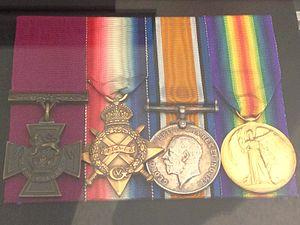
Lionel Beaumarice Clarke est un soldat canadien récipiendaire de la croix de Victoria, la plus haute récompense des forces armées du Commonwealth. Celle-ci est remise pour un acte de bravoure face à l'ennemi. Leo Clarke l'a reçu pour ses actions au cours de la bataille de Pozières le 9 septembre 1916 en France lors de la Première Guerre mondiale alors qu'il servait au sein du 2nd Battalion, CEF du Corps expéditionnaire canadien.